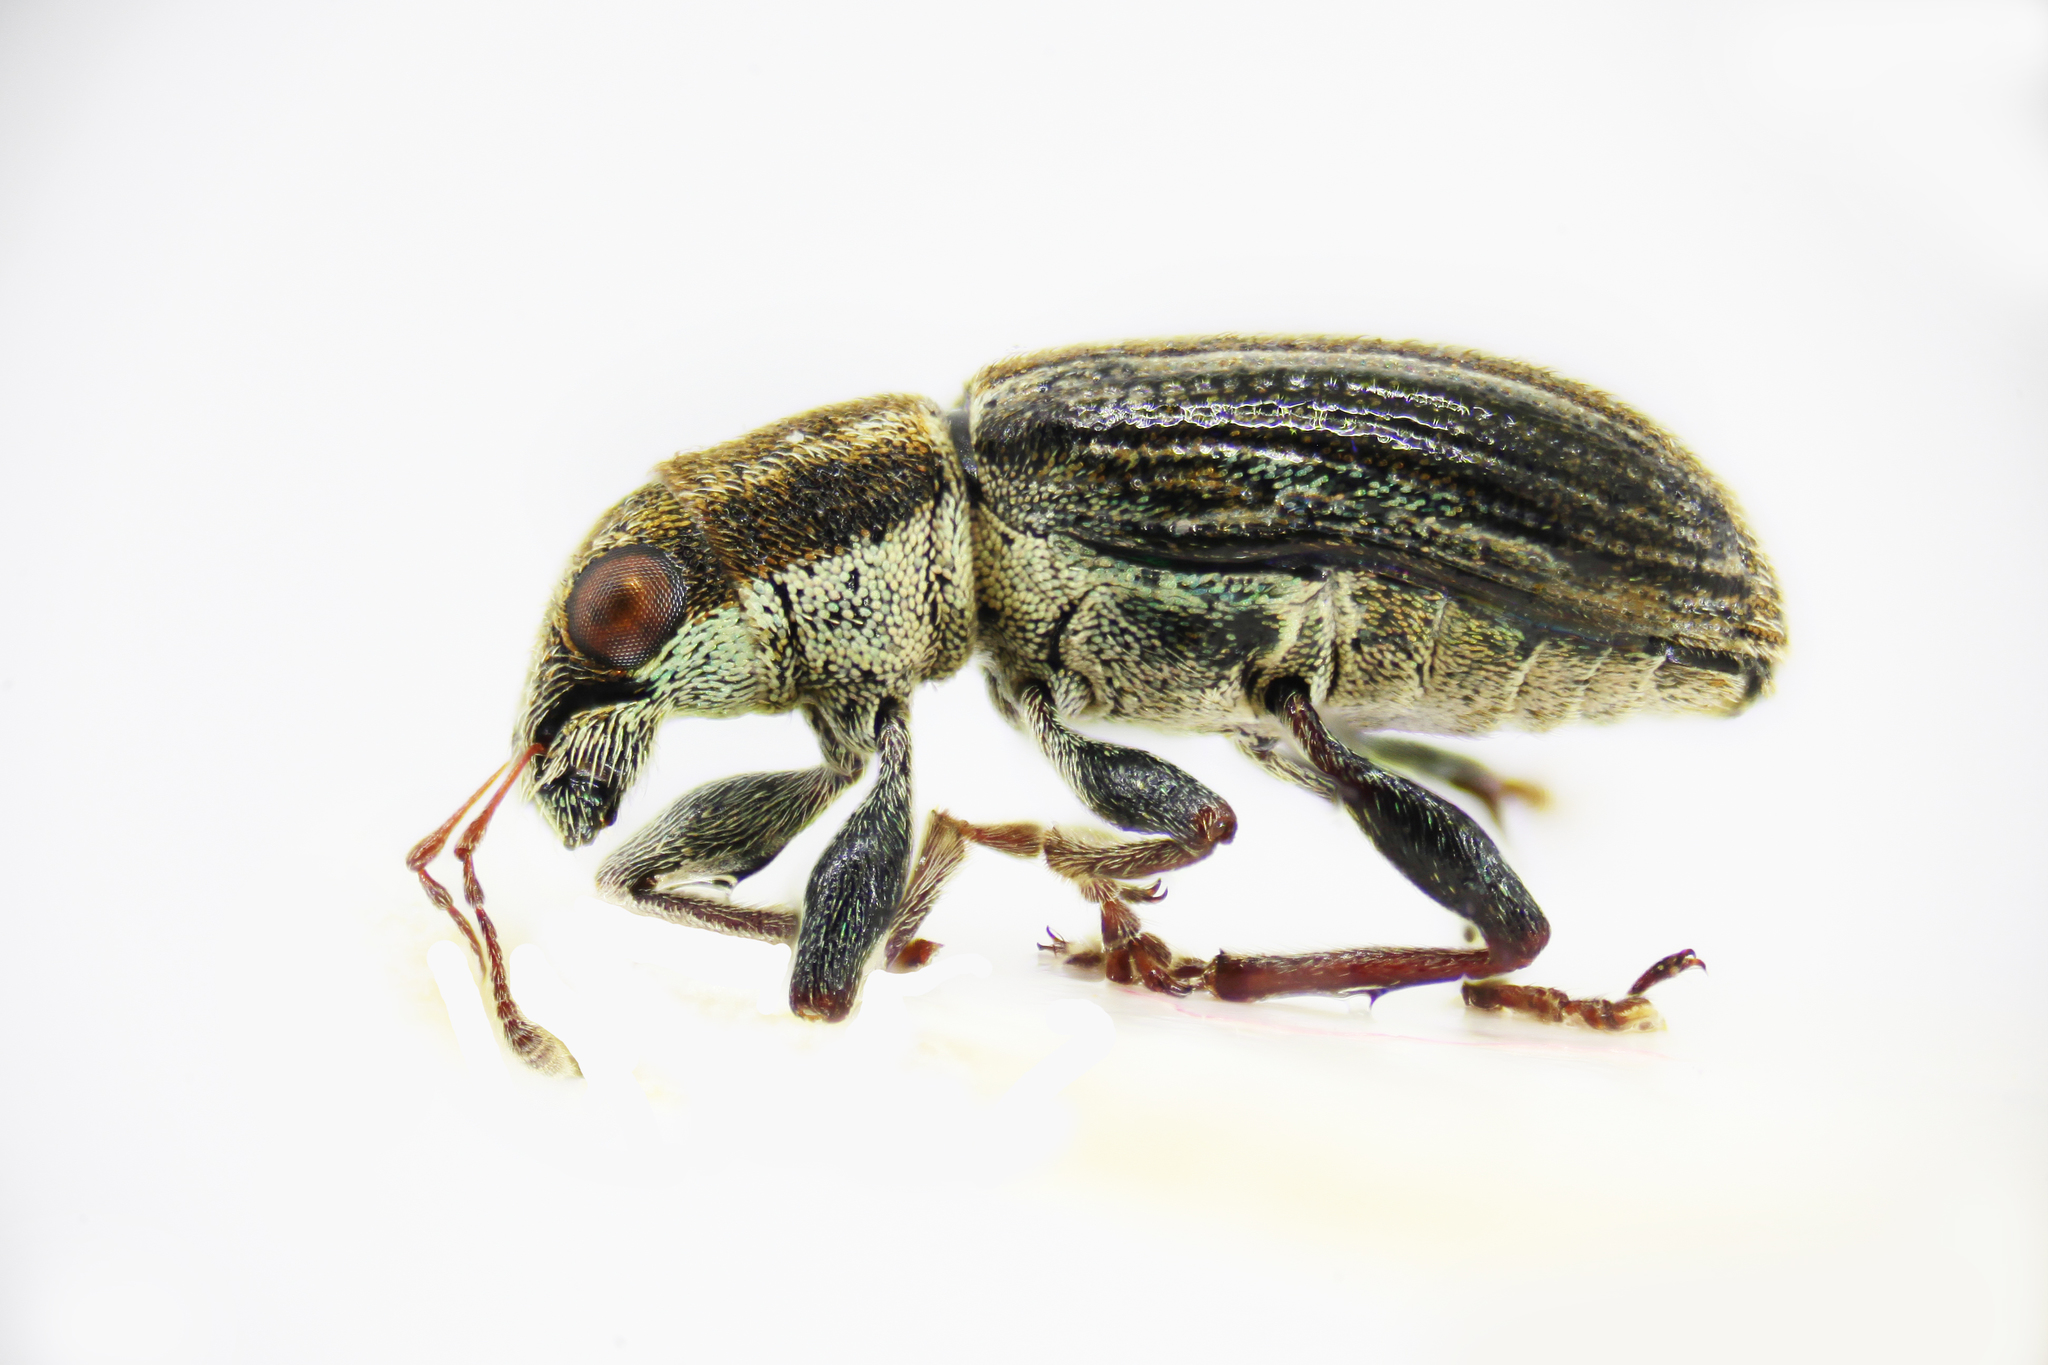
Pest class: pea_leaf_weevil